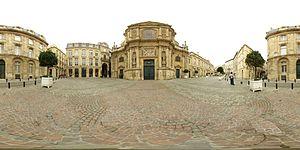
Monuments et lieux touristiques de Bordeaux, ville de Gironde.